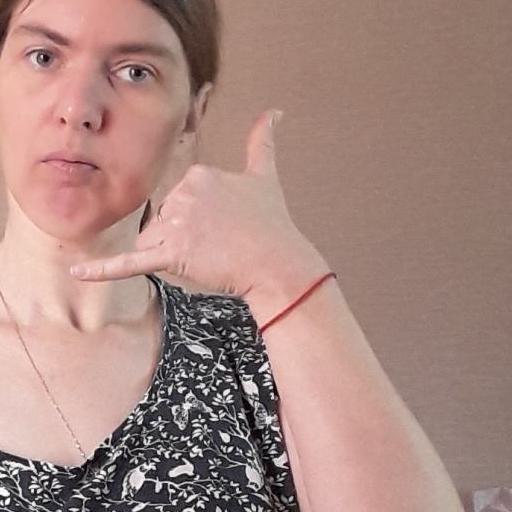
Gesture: call